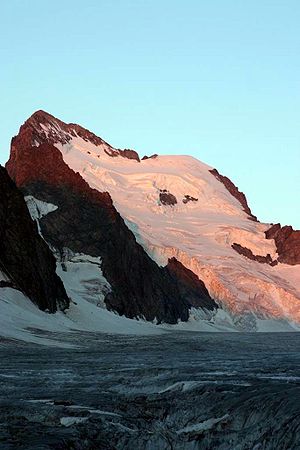
Massif des Écrins
Barre des Écrins i morgenlys, juli2006
Bjergene i Massif des Écrins udgør kerneområdet i Parc national des Écrins i Frankrig. Højeste top Barre des Ecrins, ligger i departementet Hautes-Alpes i regionen Provence-Alpes-Côte d'Azur, lige ved grænsen til departementet Isère i regionen Rhône-Alpes.